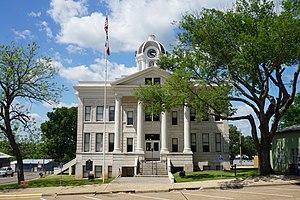
Le comté de Franklin, en anglais : Franklin County, est un comté situé dans le nord-est de l'État du Texas aux États-Unis. L'origine de son nom, n'est pas clair, mais certains pensent qu'il est nommé en l'honneur de Benjamin Cromwell Franklin, un juge texan, et pas le plus fameux Benjamin Franklin du XVIIIᵉ siècle. Le siège du comté est Mount Vernon. Selon le recensement de 2010, sa population est de 10 605 habitants.